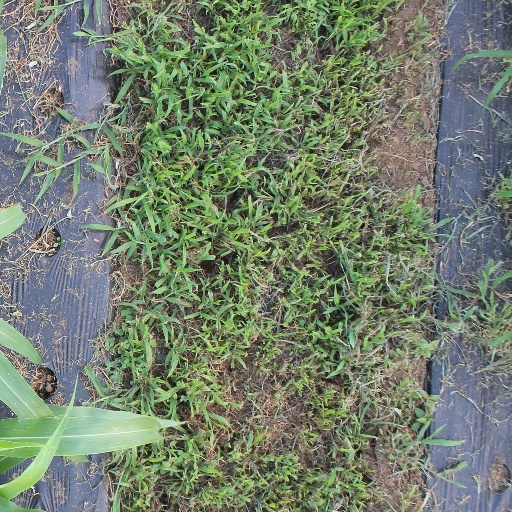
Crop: sorghum